Blockade of Yemen

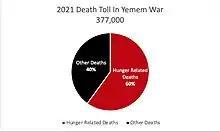
The percentage of people who have died from hunger or hunger related diseases since the War started in Yemen.

According to The Guardian, The blockade of Yemen by the Saudi-led coalition has caused medical supplies, food, and fuel to run low, doctors and aid organizations said. Aditya Sarkar argues, that the blockade and military air attacks were a war tactic that aims to control food and control citizens. The Hudaydah port was importing eighty percent of their food, other medical supplies and items necessary for survival. Due to this, the Saudi-led coalition focused their attacks on this port.